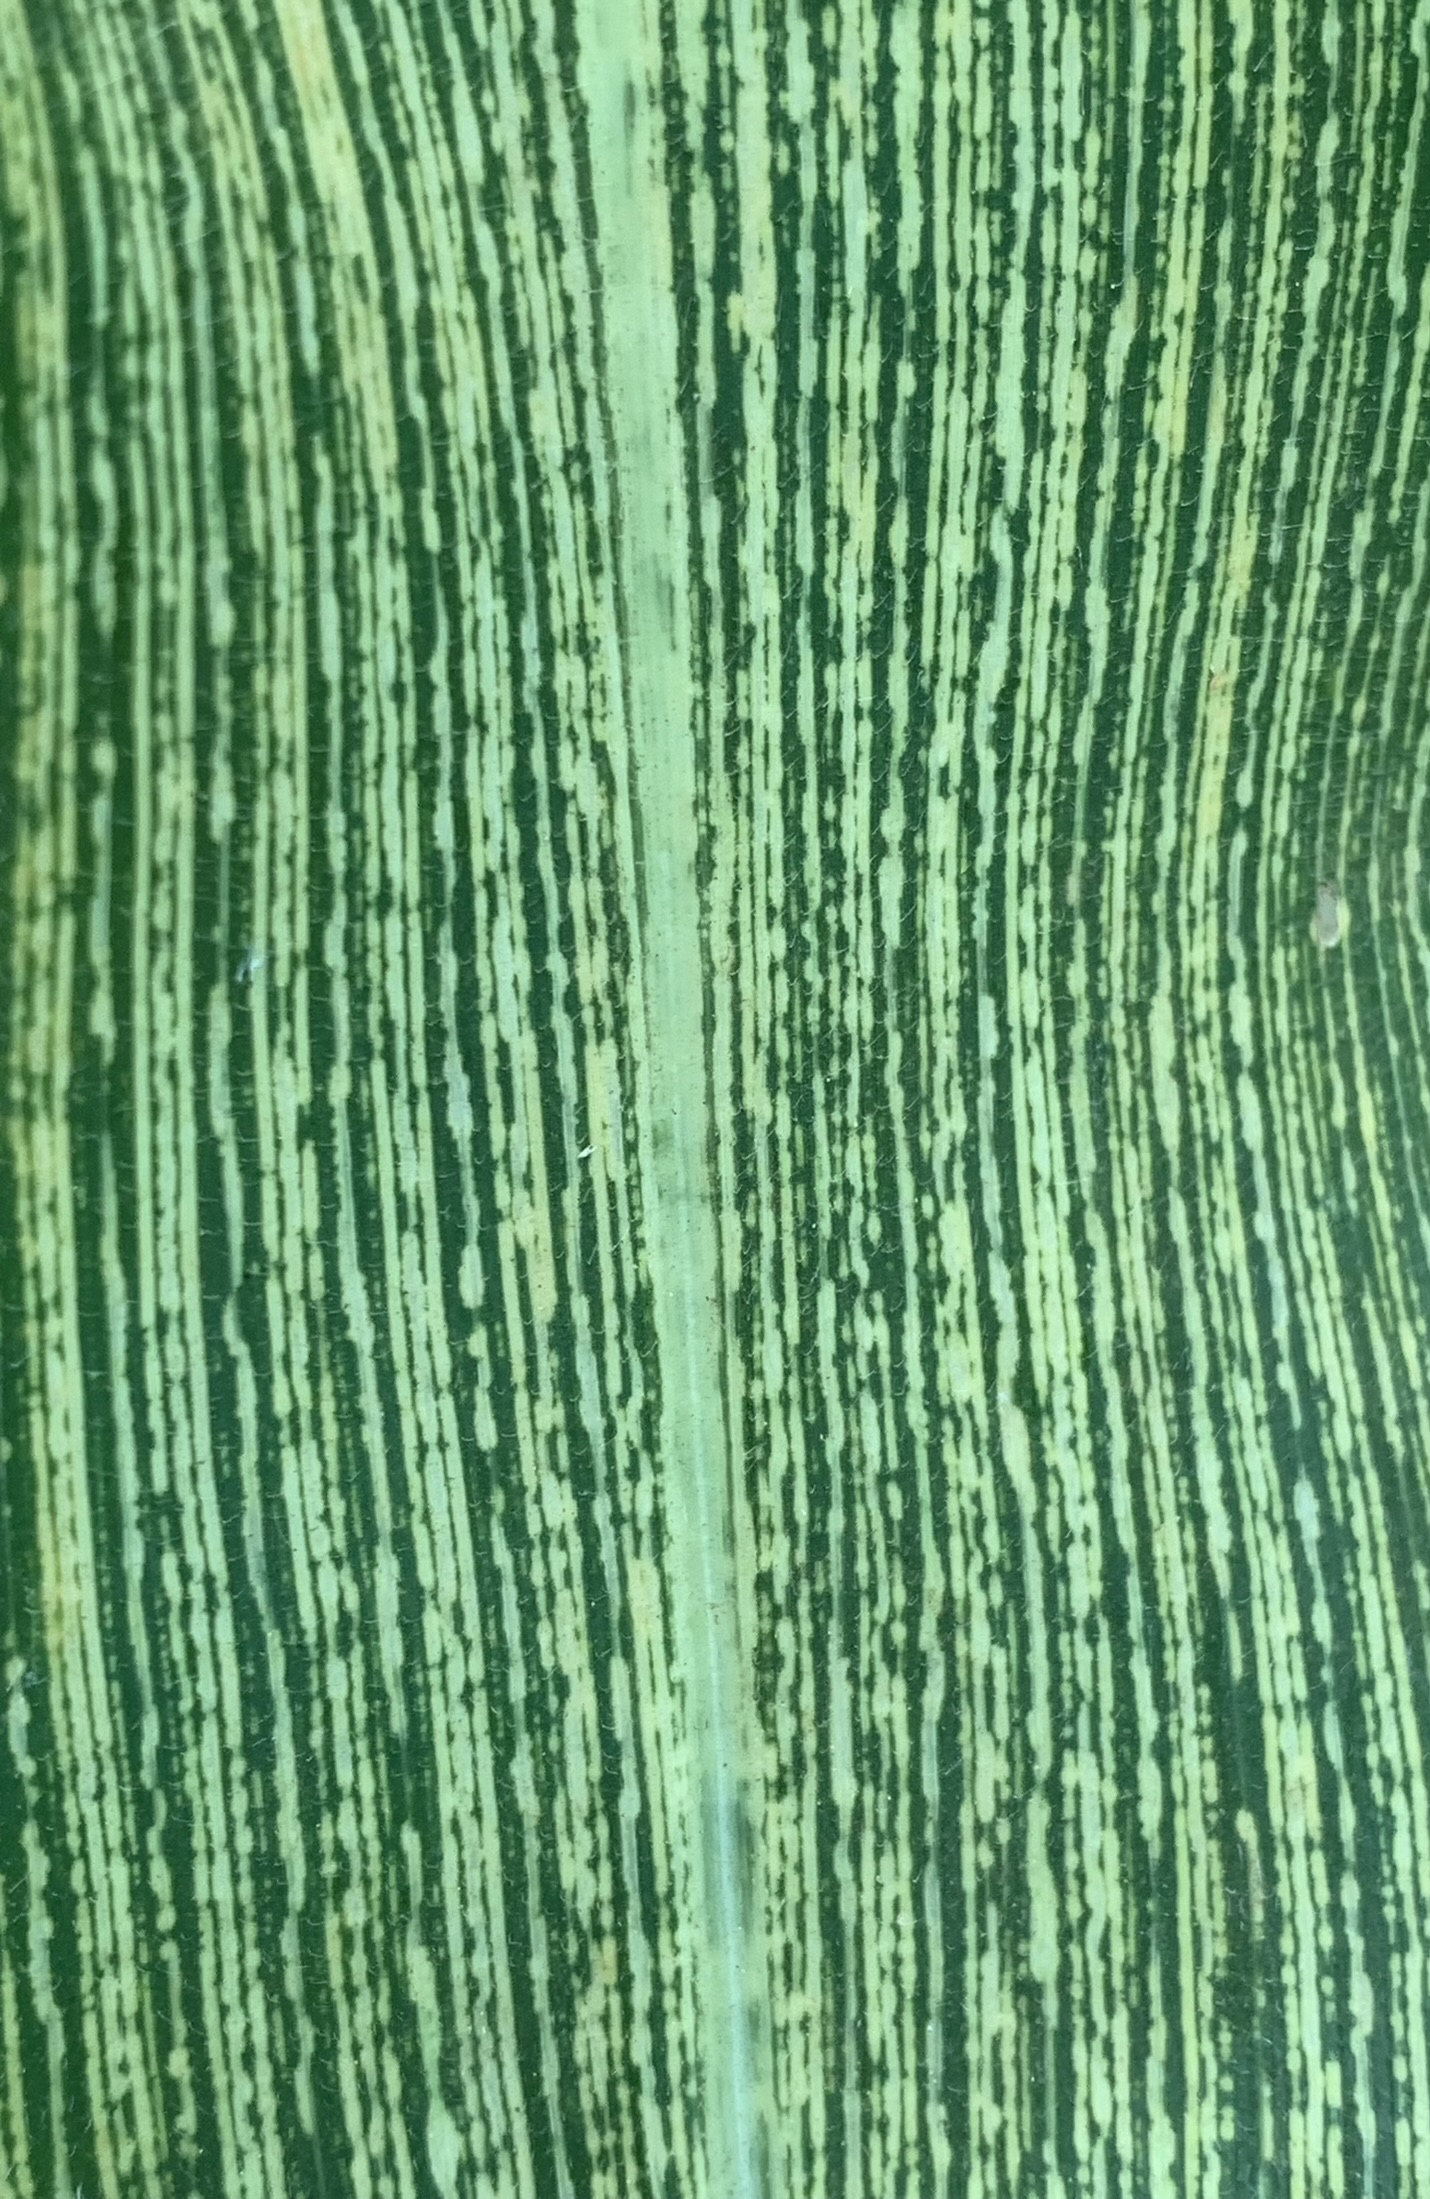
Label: MSV